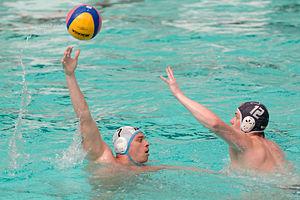
Mathieu Peisson du Montpellier WP passe le ballon alors qu'Aurélien Clay des EN Lille Métropole tente de le bloquer en quart de finale de la Coupe de la Ligue Emmanuel Ducher à la piscine Georges-Vallerey à Paris.